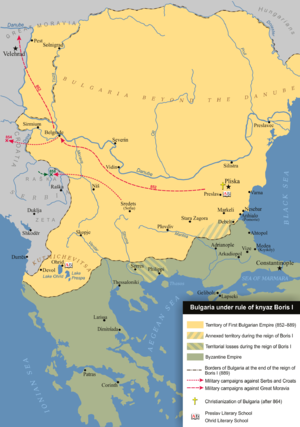
La guerre byzantino-bulgare de 894-896, aussi appelée guerre commerciale, eut comme cause immédiate la décision de l’empereur byzantin Léon VI de transférer le marché concédé aux Bulgares de Constantinople vers Thessalonique, occasionnant à ces derniers des frais considérables et privant la Bulgarie de ses accès commerciaux traditionnels.